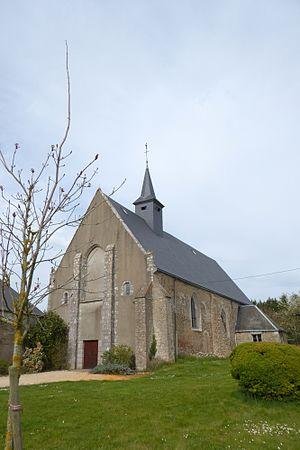
église Saint-Martin-et-Saint-Jouvin, Sandarville, Eure-et-Loir (France).
Sandarville est une commune française située dans le département d'Eure-et-Loir en région Centre-Val de Loire.